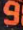
Number: 9